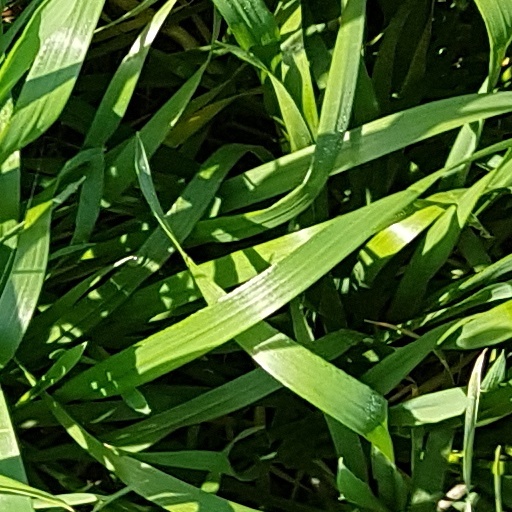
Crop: wheat